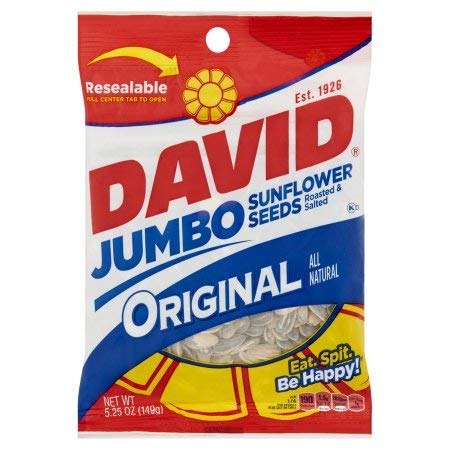
Item Name: David Jumbo Original Sunflower Seeds (Pack of 10)
Value: 10.0
Unit: Count

Price: 33.945